Pixy Stix

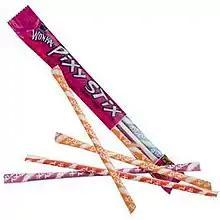
A packet of small Pixy Stix

Pixy Stix are a sweet and sour colored powdered candy usually packaged in a wrapper that resembles a drinking straw.